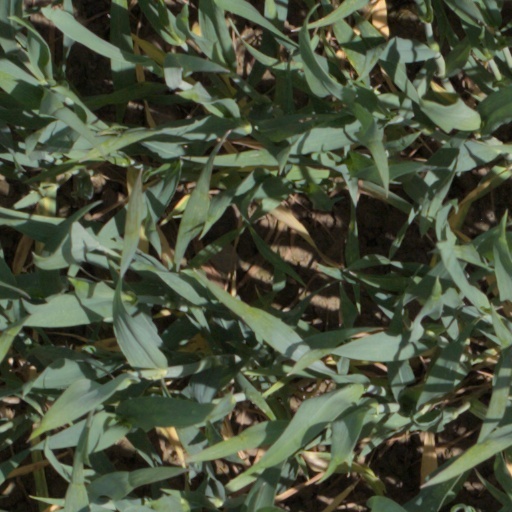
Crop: wheat